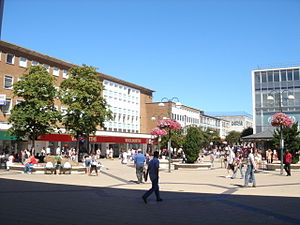
Crawley
Centrum i Crawley
Crawley er en by og kommune i det sydlige England, med et indbyggertal på cirka 100.000. Byen ligger i grevskabet West Sussex i regionen South East England, 45 kilometer syd for landets hovedstad London. London Gatwick Airport, en af Londons internationale lufthavne, er placeret i Crawley